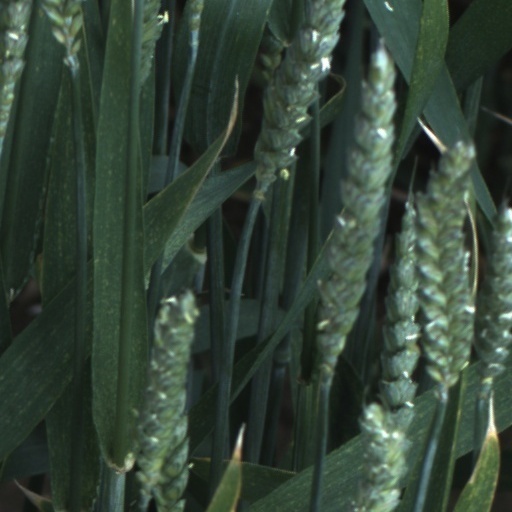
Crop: wheat